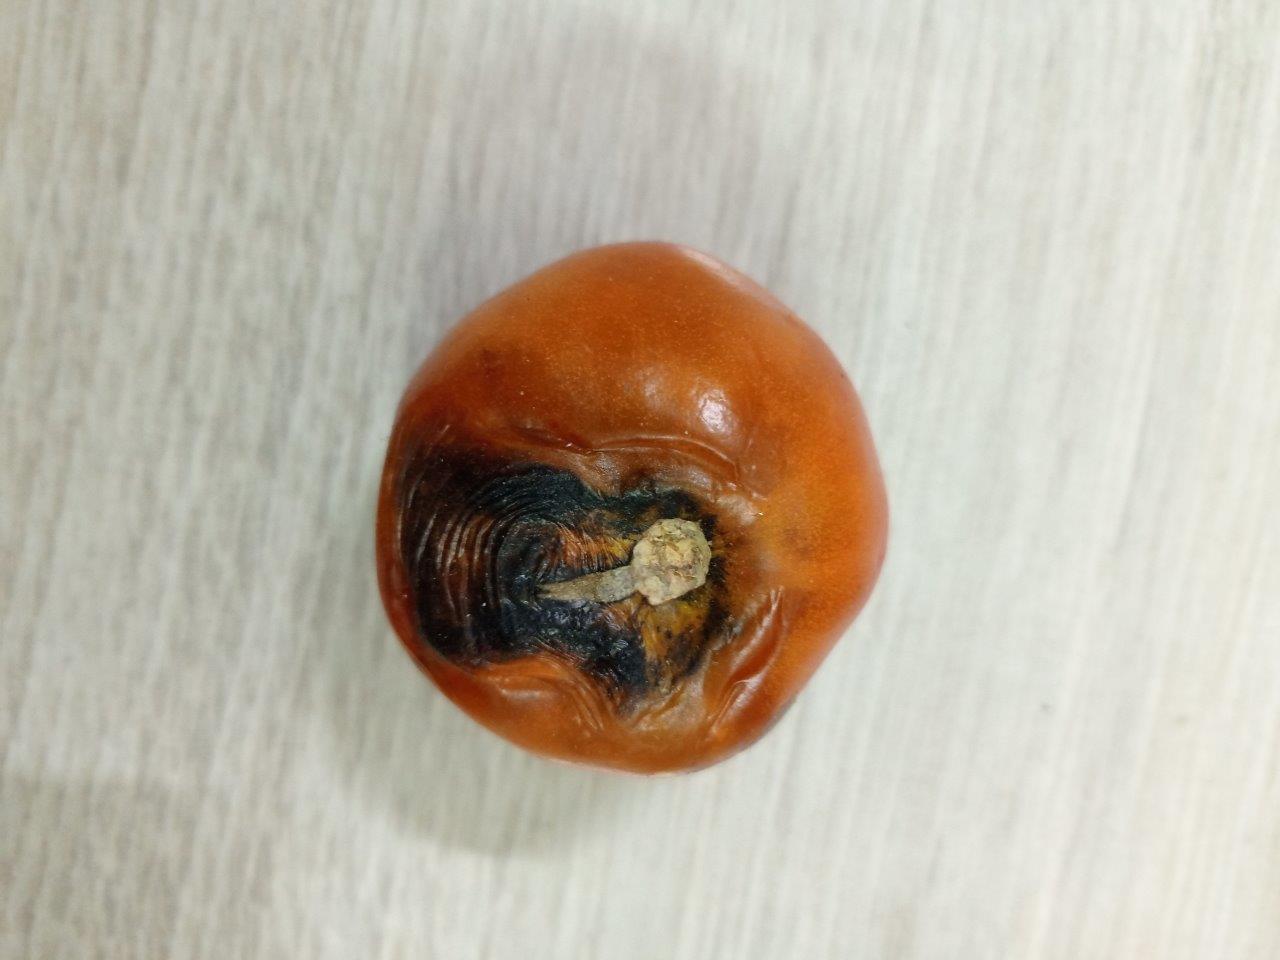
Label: Rotten